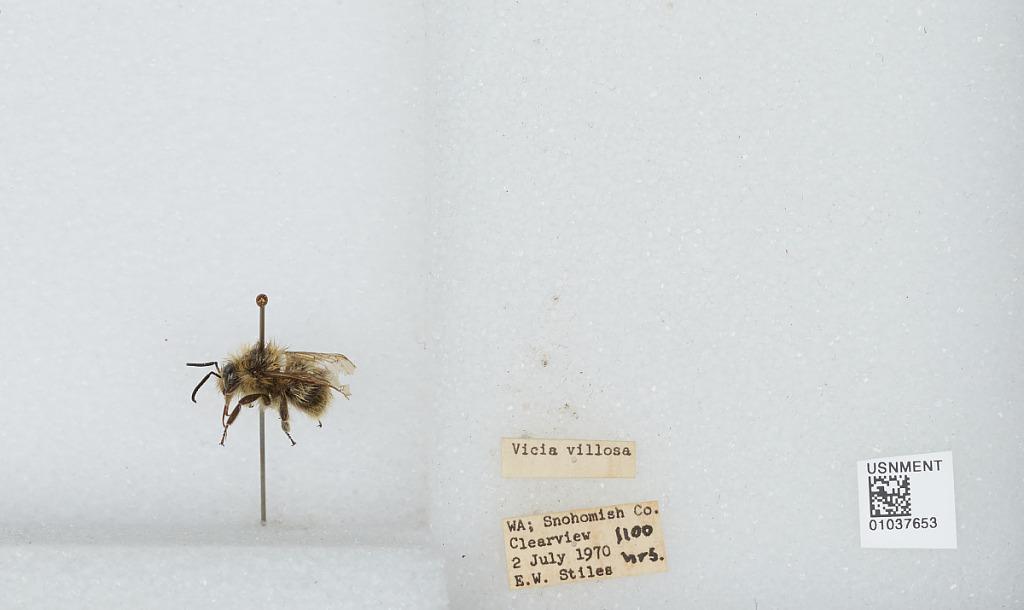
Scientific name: Bombus (Pyrobombus) mixtus Cresson
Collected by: E. Stiles
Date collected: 1970-7-2
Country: United States
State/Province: Washington
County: Snohomish
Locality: Clearview
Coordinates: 47.8292, -122.145